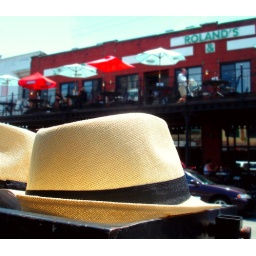
A hat vendor keeping an eye on the balcony at Roland's in Pittsburgh's Strip District.